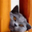
Label: cat